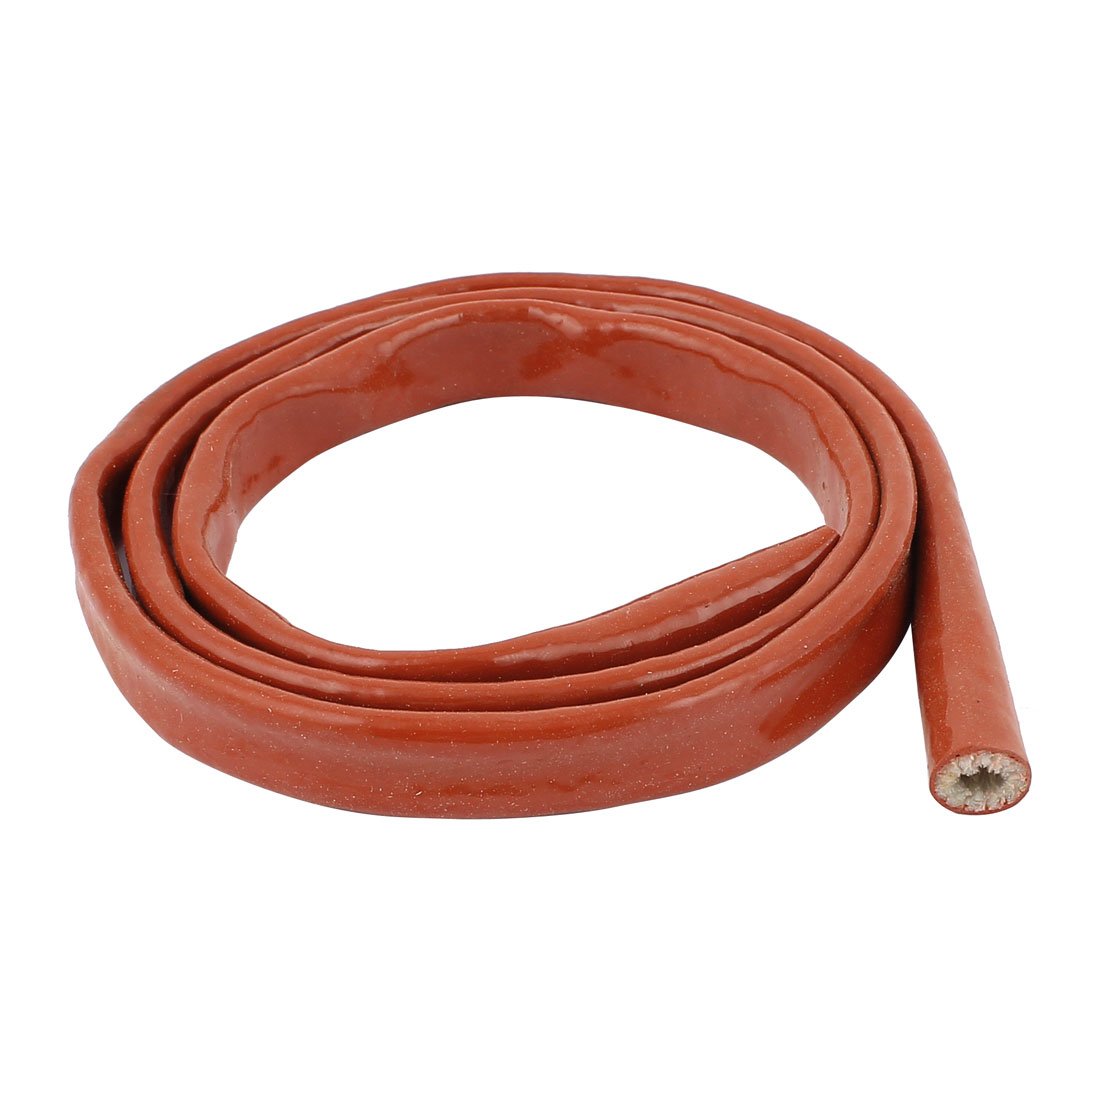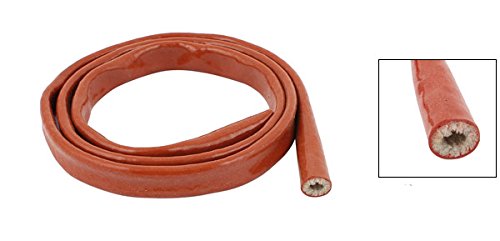
Uxcell High Temperature Heat Insulation Protection Tubing Sleeve, 1 m, 8 mm, 10KV
Category: Industrial & Scientific
Material: soft and high temperature resistant silicone and glass fiber Endure Temp Max.: 1200CHigh Temp Test: Surface Coating without aging rupture or stripping phenomenon after 48 hours in temp +260C, or 30sec in temp. +1200C.Low Temp Test: Surface Coating without aging rupture or stripping phenomenon after 1 hours in temp -70C.Fire Flame Test: Meet Certifications of UL, VW-1, and CSA HFS Testing. Voltage Resistant: 10KV.
Features: Country of Manufacture: CHINA; Brand: DMiotech | Material: Silicone Glass Fiber; Net Weight: 80g | Package Content: 1 x Heat Protection Sleeve; Main Color: Red | Inner Die: 8mm/ 0.31inch; Total Length: 1M/ 3.3ft | Voltage Resistant: 10KV